Bruce Davidson (photographer)

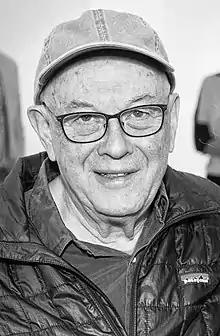
Davidson in 2015

Bruce Landon Davidson (born September 5, 1933) is an American photographer, who has been a member of the Magnum Photos agency since 1958. His photographs, notably those taken in Harlem, New York City, have been widely exhibited and published. He is known for photographing communities that are usually hostile to outsiders.